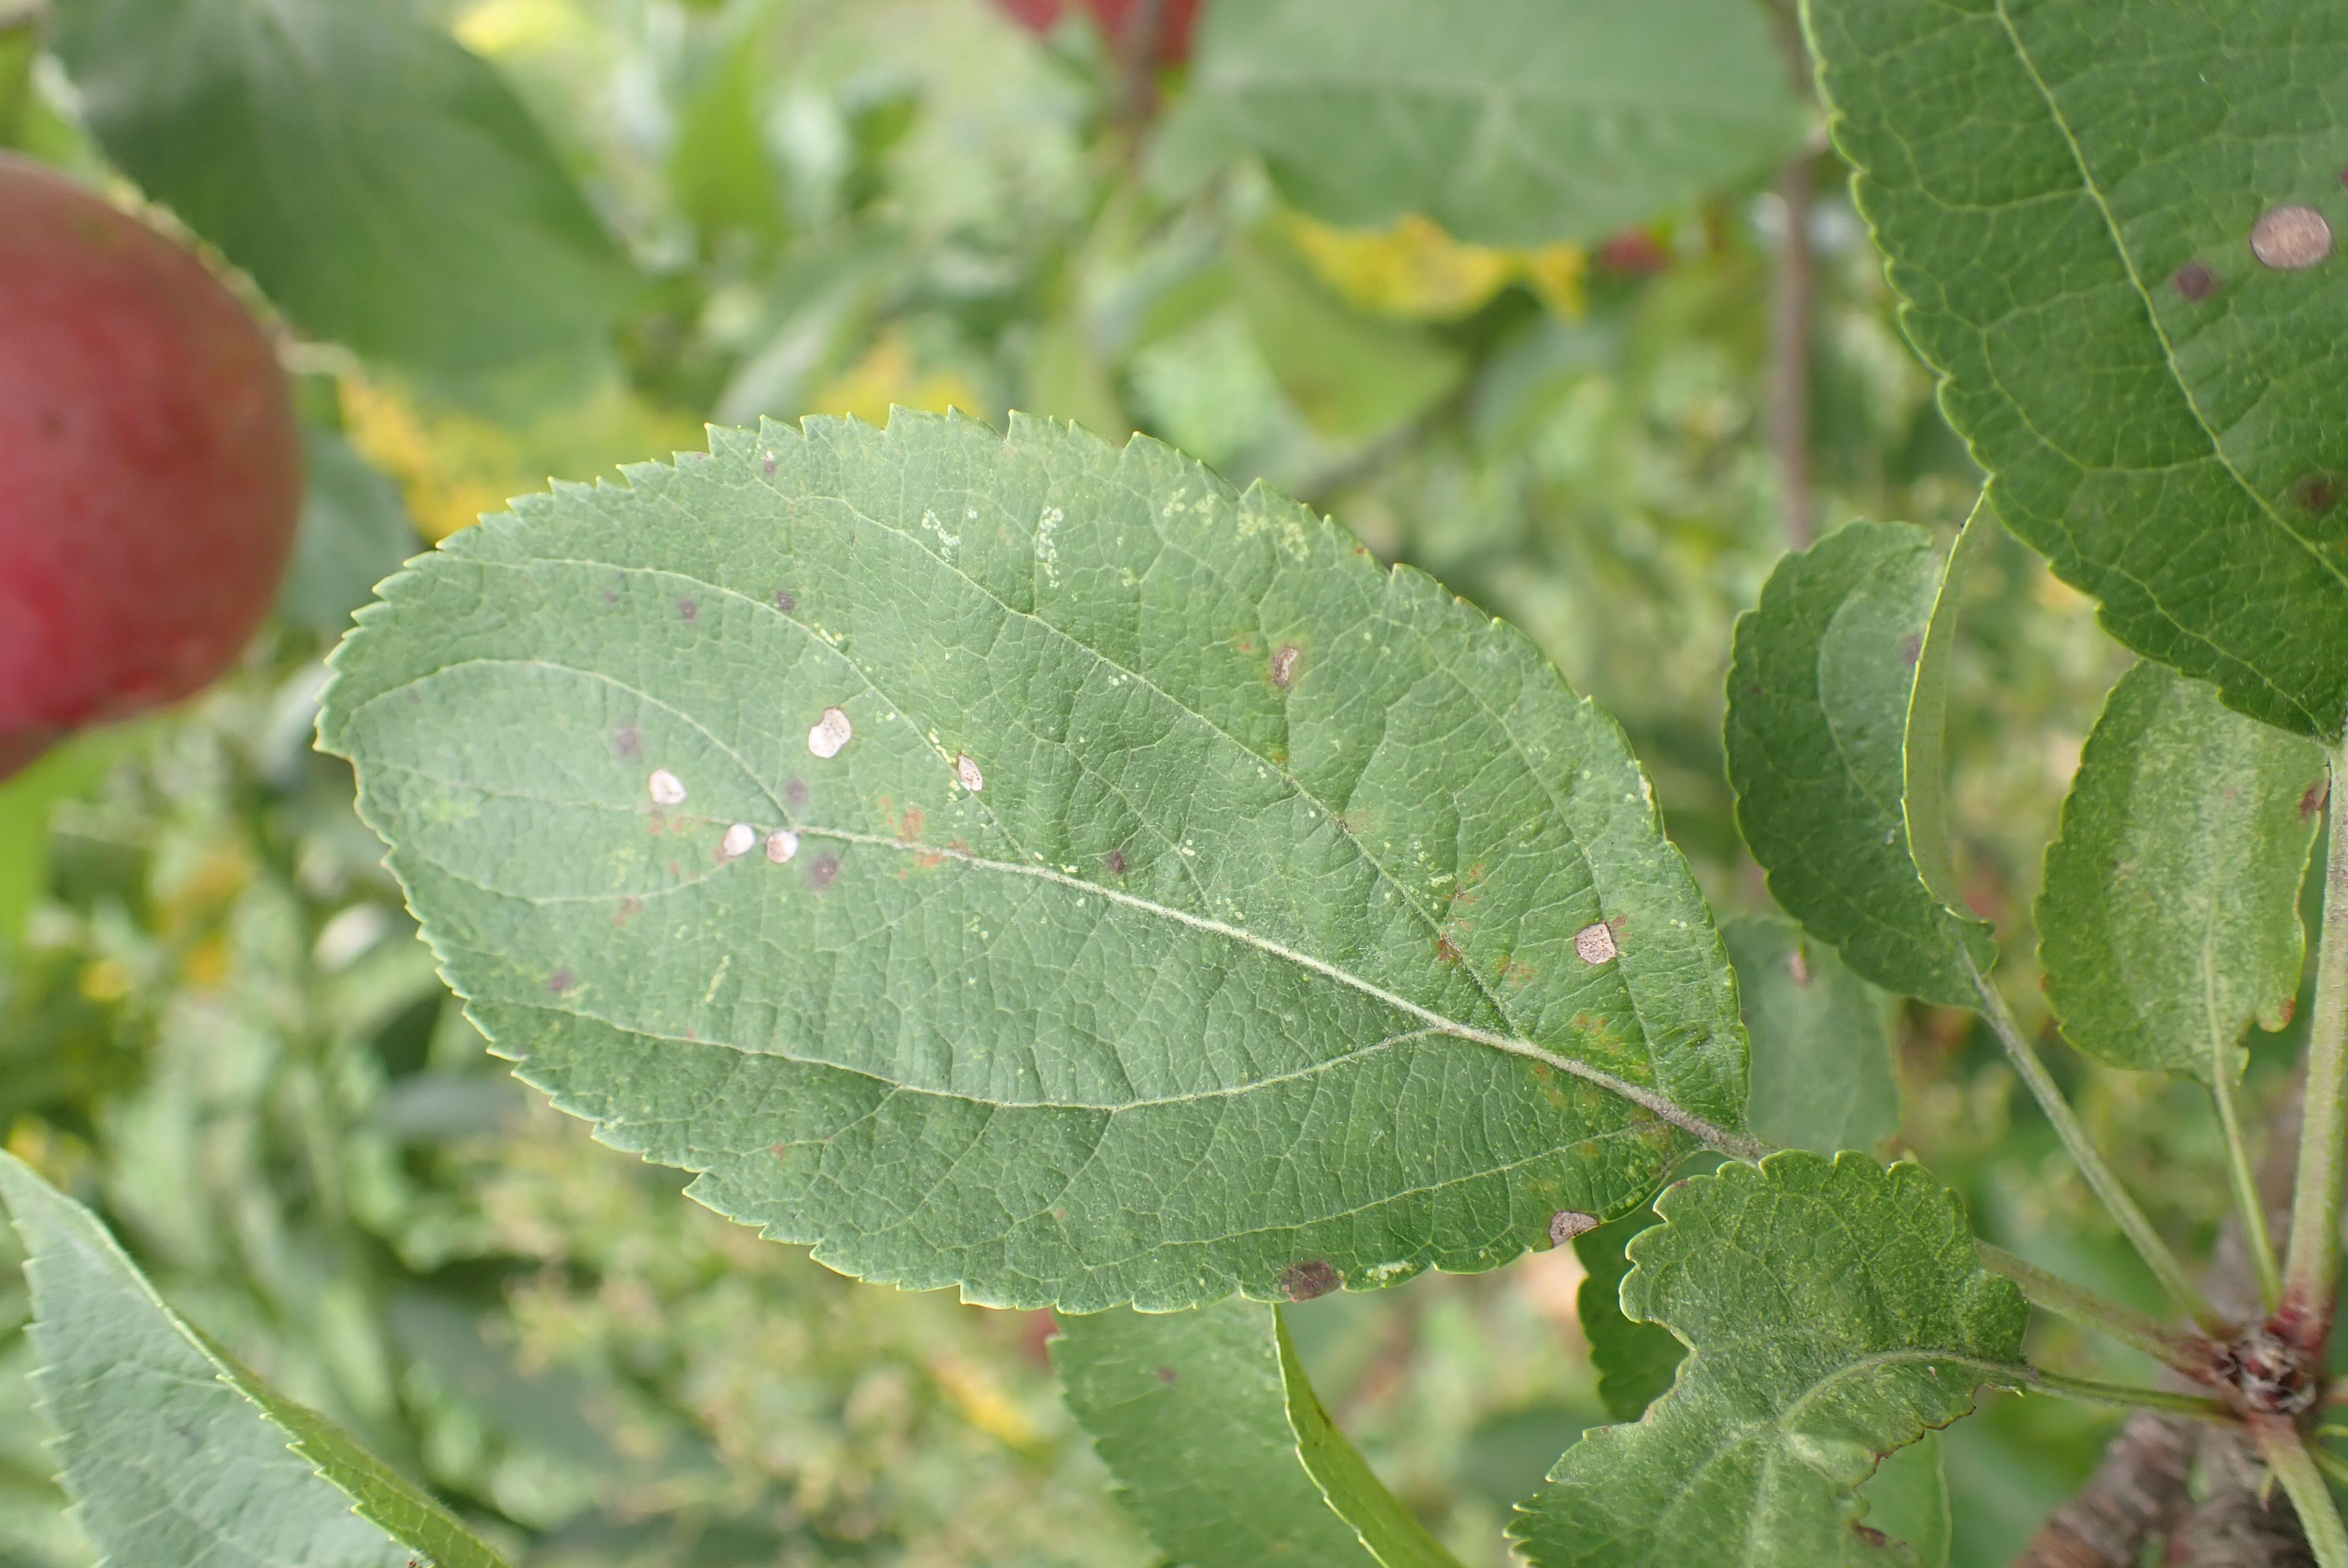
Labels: complex